List of birds of Massachusetts

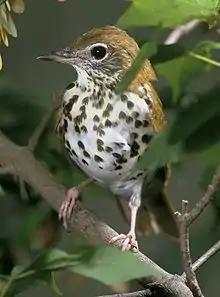
Wood thrush

The thrushes are a group of passerine birds that occur mainly but not exclusively in the Old World. They are plump, soft plumaged, small to medium-sized insectivores or sometimes omnivores, often feeding on the ground. Many have attractive songs. Twelve species have been recorded in Massachusetts.